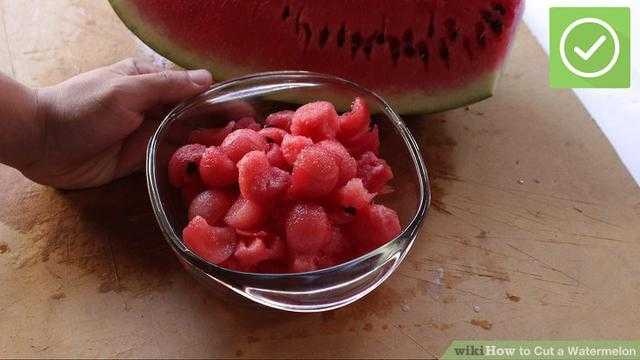
Label: Watermelon